The Emperor's Shadow

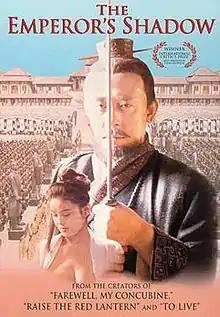

The Emperor's Shadow is a 1996 Chinese historical film directed by Zhou Xiaowen and starring Jiang Wen, Ge You, Xu Qing and Ge Zhijun. It was the most expensive Chinese film produced at the time of its release.